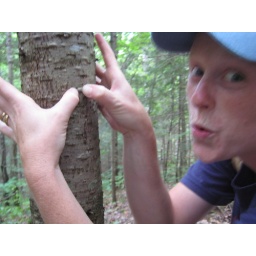
zitty trees in the teenage forest